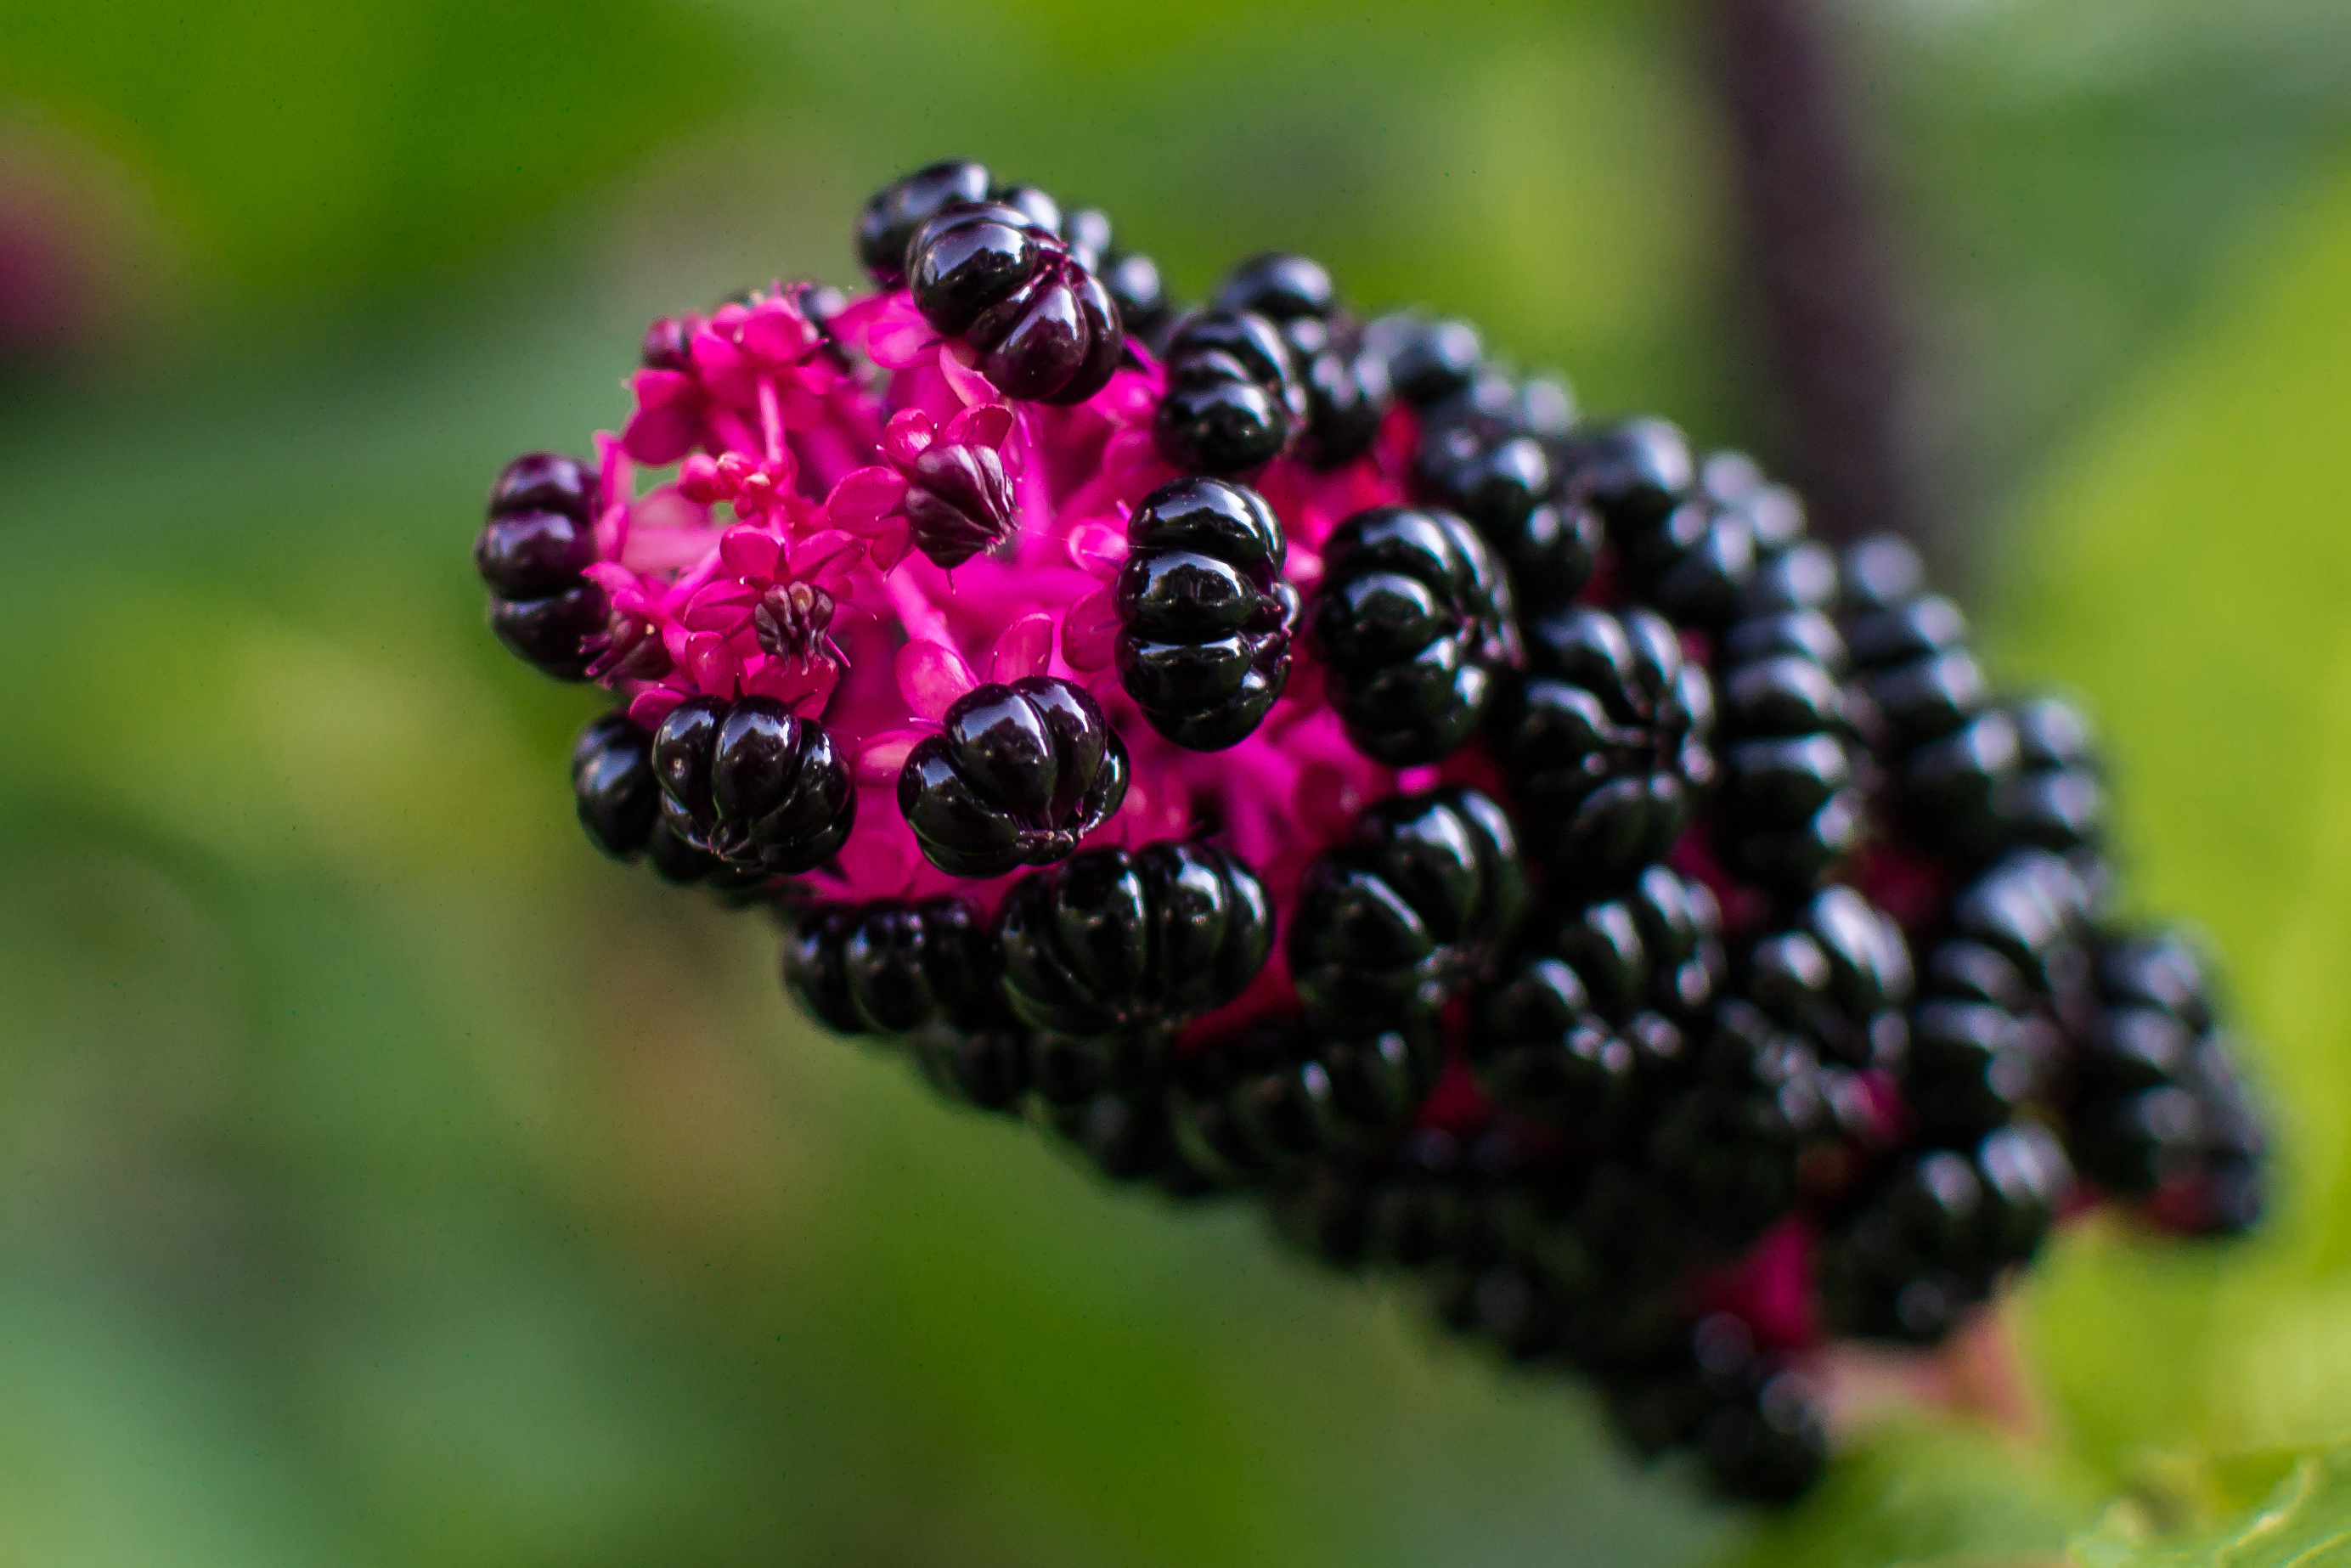
nature, plant, photography, fruit, berry, leaf, flower, food, produce, macro, botany, garden, closeup, flora, blackberry, plants, flowers, close up, shrub, bramble, macro photography, flowering plant, bilberry, land plant